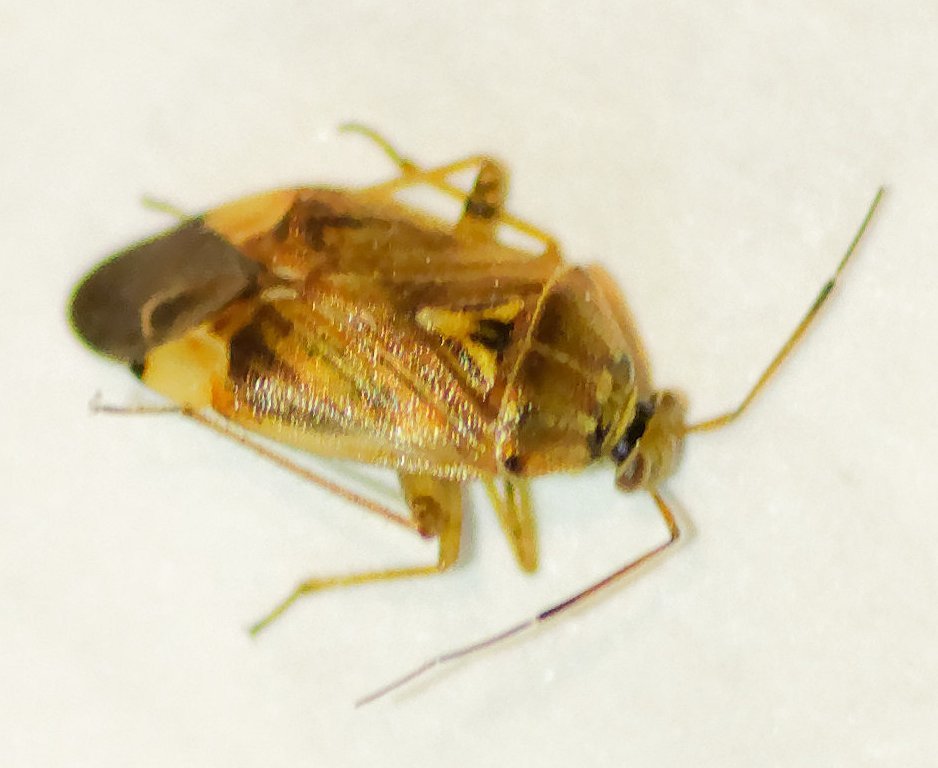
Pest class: lygus_bug